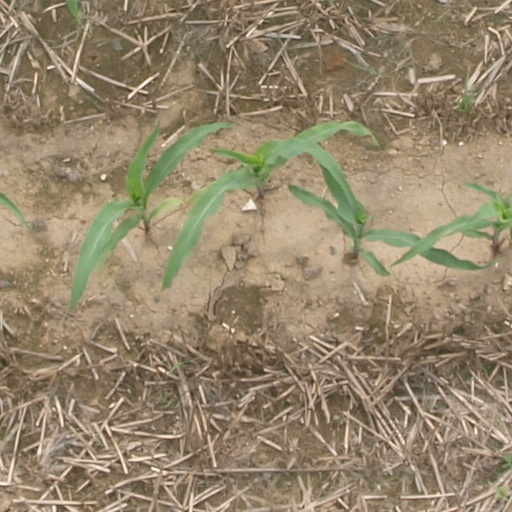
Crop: maize; corn